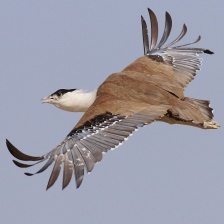
Species: INDIAN BUSTARD
Scientific name: ARDEOTIS NIGRICEPS